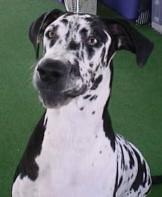
dog